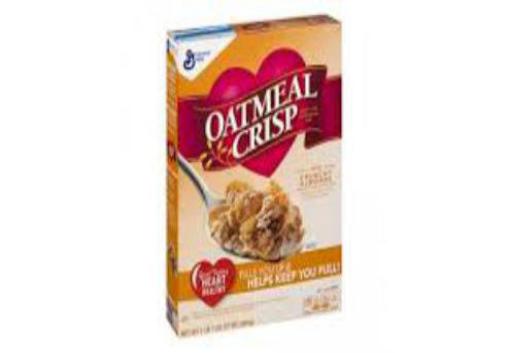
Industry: Food